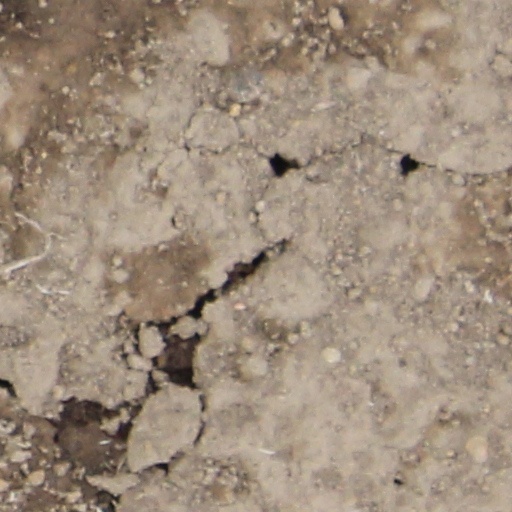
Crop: wheat